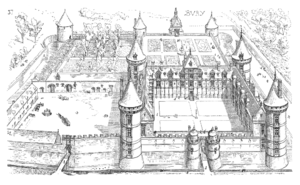
La famille Robertet est une dynastie de hauts fonctionnaires français des XVᵉ et XVIᵉ siècles. Certains de ses membres sont également connus pour leurs talents littéraires ou pour leurs collections d'œuvres d'art et leurs palais.
Le David est un chef-d'œuvre de la sculpture de la Renaissance, réalisé par Michel-Ange entre 1501 et 1504. Il mesure 4,34 mètres de hauteur et il est tiré d'un bloc de marbre blanc de Carrare, laissé à l'abandon après l'échec d'autres sculpteurs. Michel-Ange a su tirer parti de l'étroitesse du bloc de marbre et contourner un de ses défauts. Michel-Ange a représenté David, une fronde à la main, juste avant son combat contre le géant Goliath.